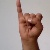
The image shows a hand gesture representing the letter 'I' in Indian Sign Language.